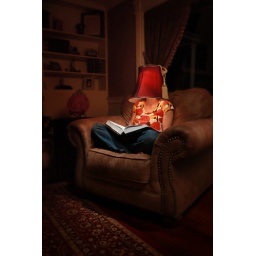
580ex in lampshade, 580ex above book highlighting it, whitelightning softbox camera right, two lamps behind chair for yellow fill.